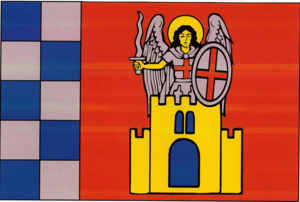
San Miguel de Corneja est une commune de la province d'Ávila dans la communauté autonome de Castille-et-León en Espagne.